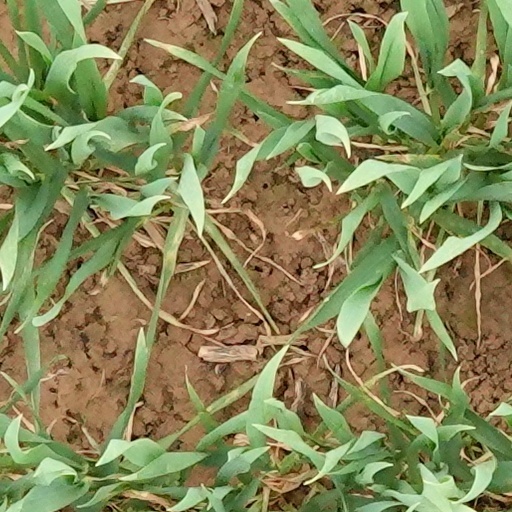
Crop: wheat